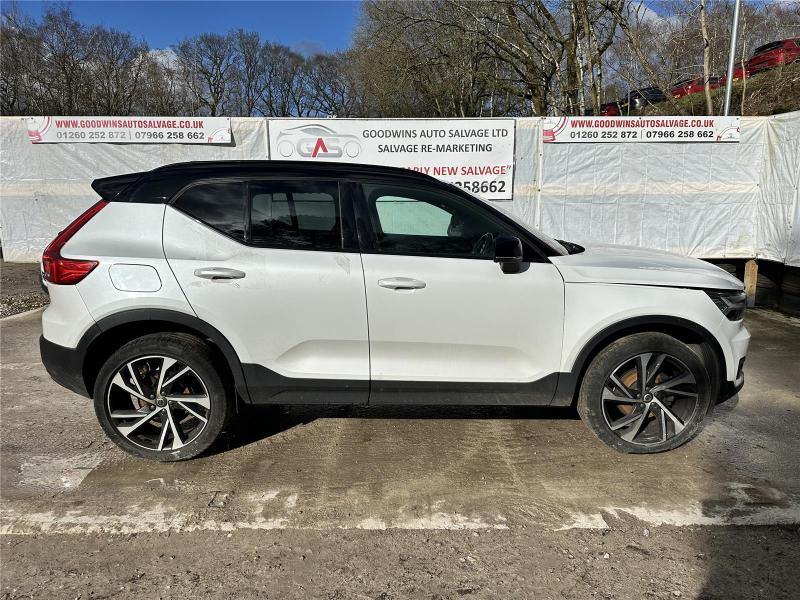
Aucun dommage détecté.
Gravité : aucun